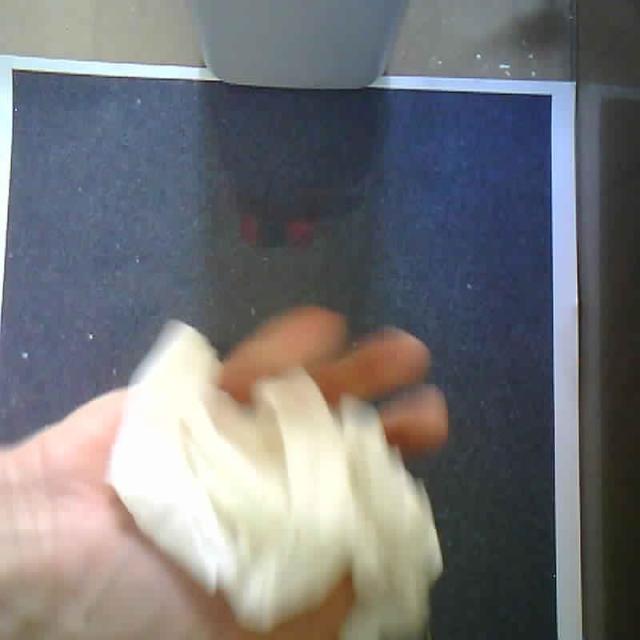
Label: tissues